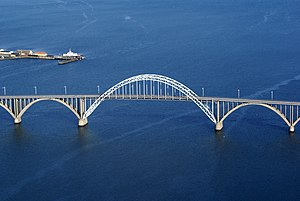
Dronning Alexandrines Bro / Galleri
Dronning Alexandrines Bro er en buebro, der spænder over Ulvsund med fæste ved Kalvehave på Sjælland og Koster på Møn, og er beliggende i Vordingborg Kommune. Den åbnedes for trafik den 30. maj 1943 og har fået navn efter Christian 10.s dronning Alexandrine. Den erstattede en tidligere færgerute 'Kalvehave – Koster'. Projekteringen er udført af Anker Engelund. Broen er 746 meter lang. Gennemsejlingsfaget er 127,5 meter bredt og gennemsejlingshøjden er 26 meter. Broens navn skyldes, at Dronning Alexandrine deltog ved indvielsen af broen den 30. maj 1943. Broen kaldes dog også for Ulvsundbroen eller Mønbroen.